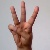
The image shows a hand gesture representing the letter 'W' in Indian Sign Language.